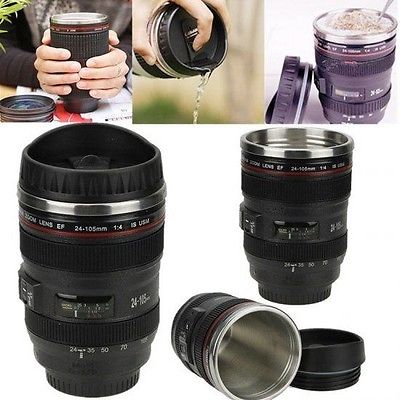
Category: mug